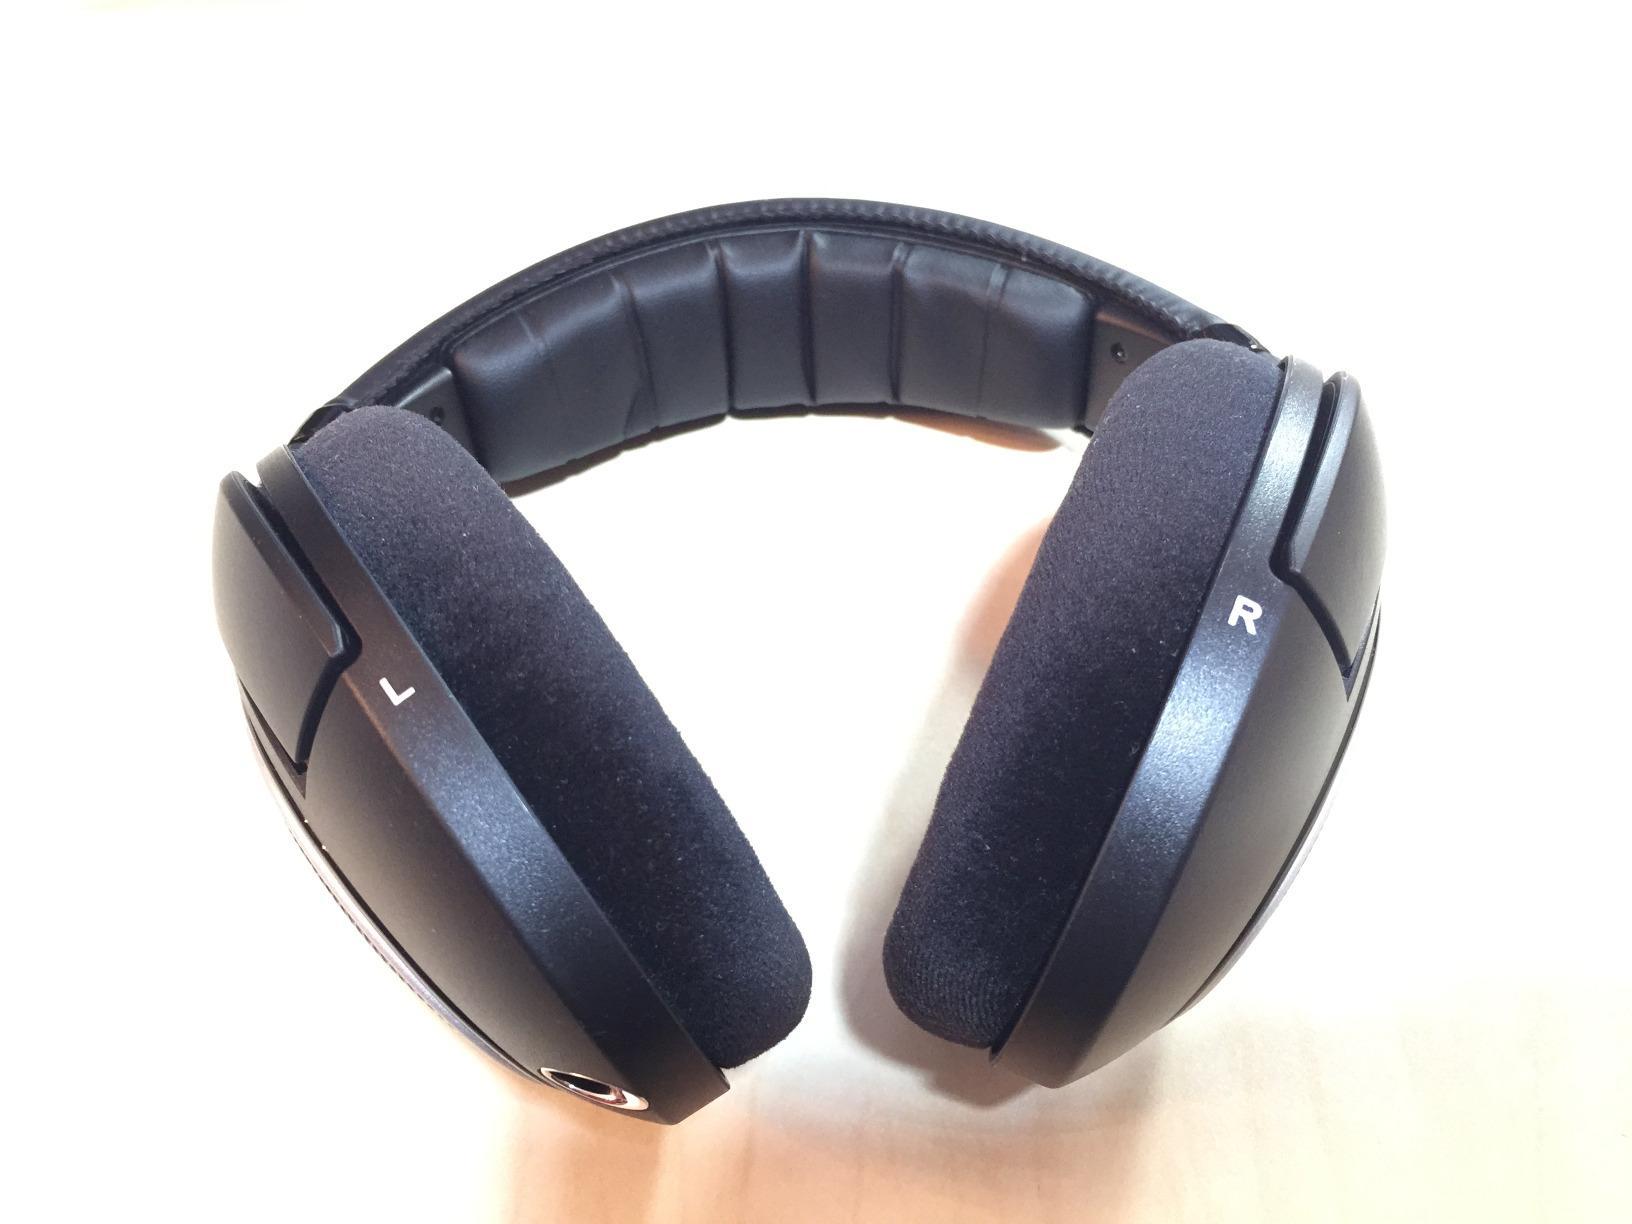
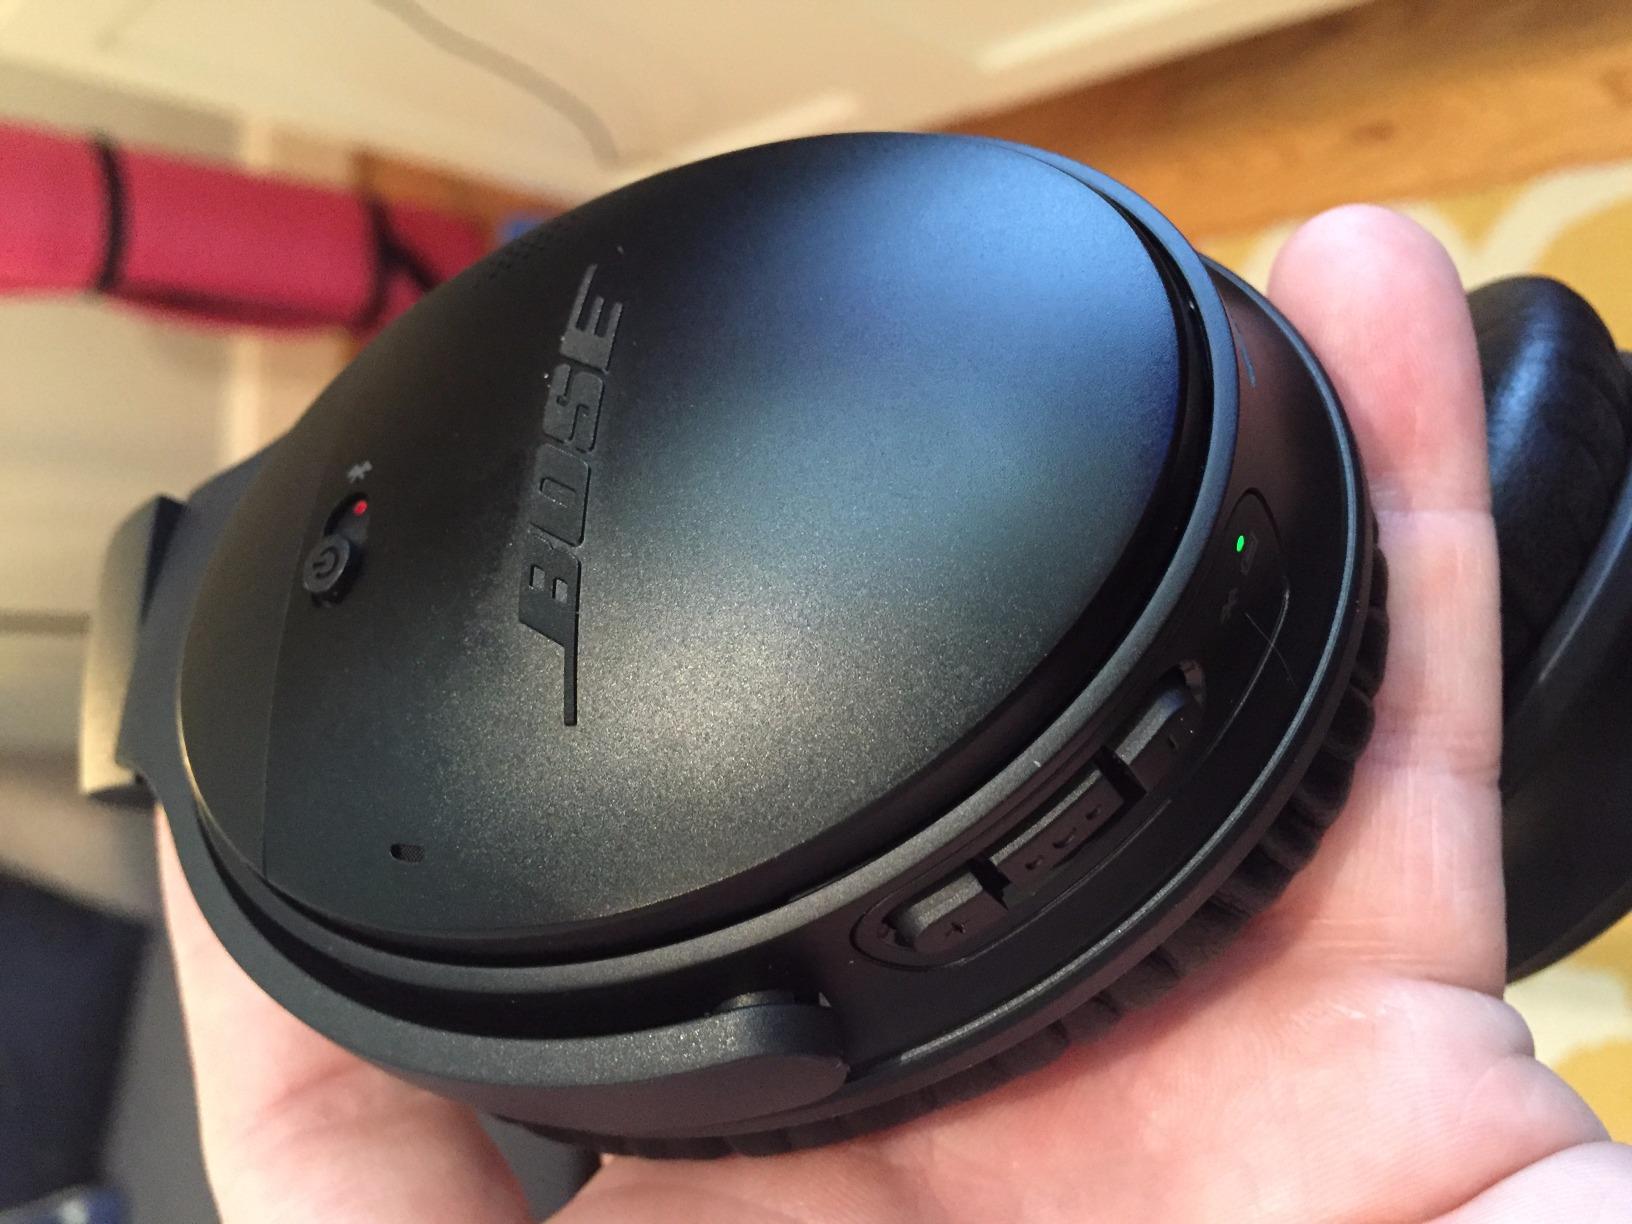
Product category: headphones
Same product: no